Livonian Coast

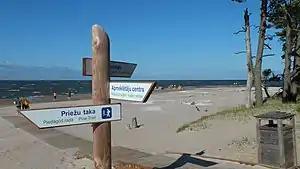
Trilingual signposts in Latvian, Livonian and English at the Livonian Coast

On February 4, 1991, the Latvian government created a culturally protected territory called "" – the Livonian Coast – which included all twelve of the Livonian villages: Lūžņa (Livonian: Lūž), Miķeļtornis (Pizā), Lielirbe (Īra), Jaunciems (Ūžkilā), Sīkrags (Sīkrõg), Mazirbe (Irē), Košrags (Kuoštrõg), Saunags (Sǟnag), Vaide (Vaid), Kolka (Kūolka) (see also Cape Kolka), Pitrags (Pitrõg), and Melnsils (Mustānum). The Latvian government discourages new settlements in the area and prohibits alterations to historical village sites. Additionally, it restricts the establishment of hotels, restaurants, or other public businesses that could negatively impact Livonian culture or attract modern development to the region. However, several old fishermen’s and farmers’ houses have been converted into modern summerhouses by Latvia’s upper class, as well as by well-off descendants of local Livonian families. Among these are former presidents of Latvia, former prime ministers, ministers, politicians, CEOs, bankers, businessmen, artists, doctors, and others. The area is also home to prominent British, German, Russian, and Swedish residents, with the coast becoming increasingly popular among Lithuanians. The Livonian Coast is part of Slītere National Park.